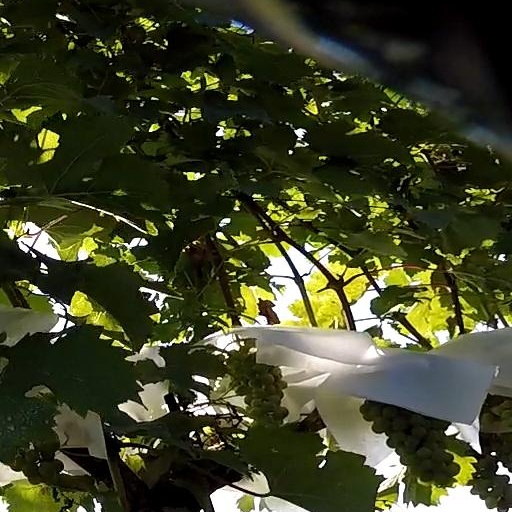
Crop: grape